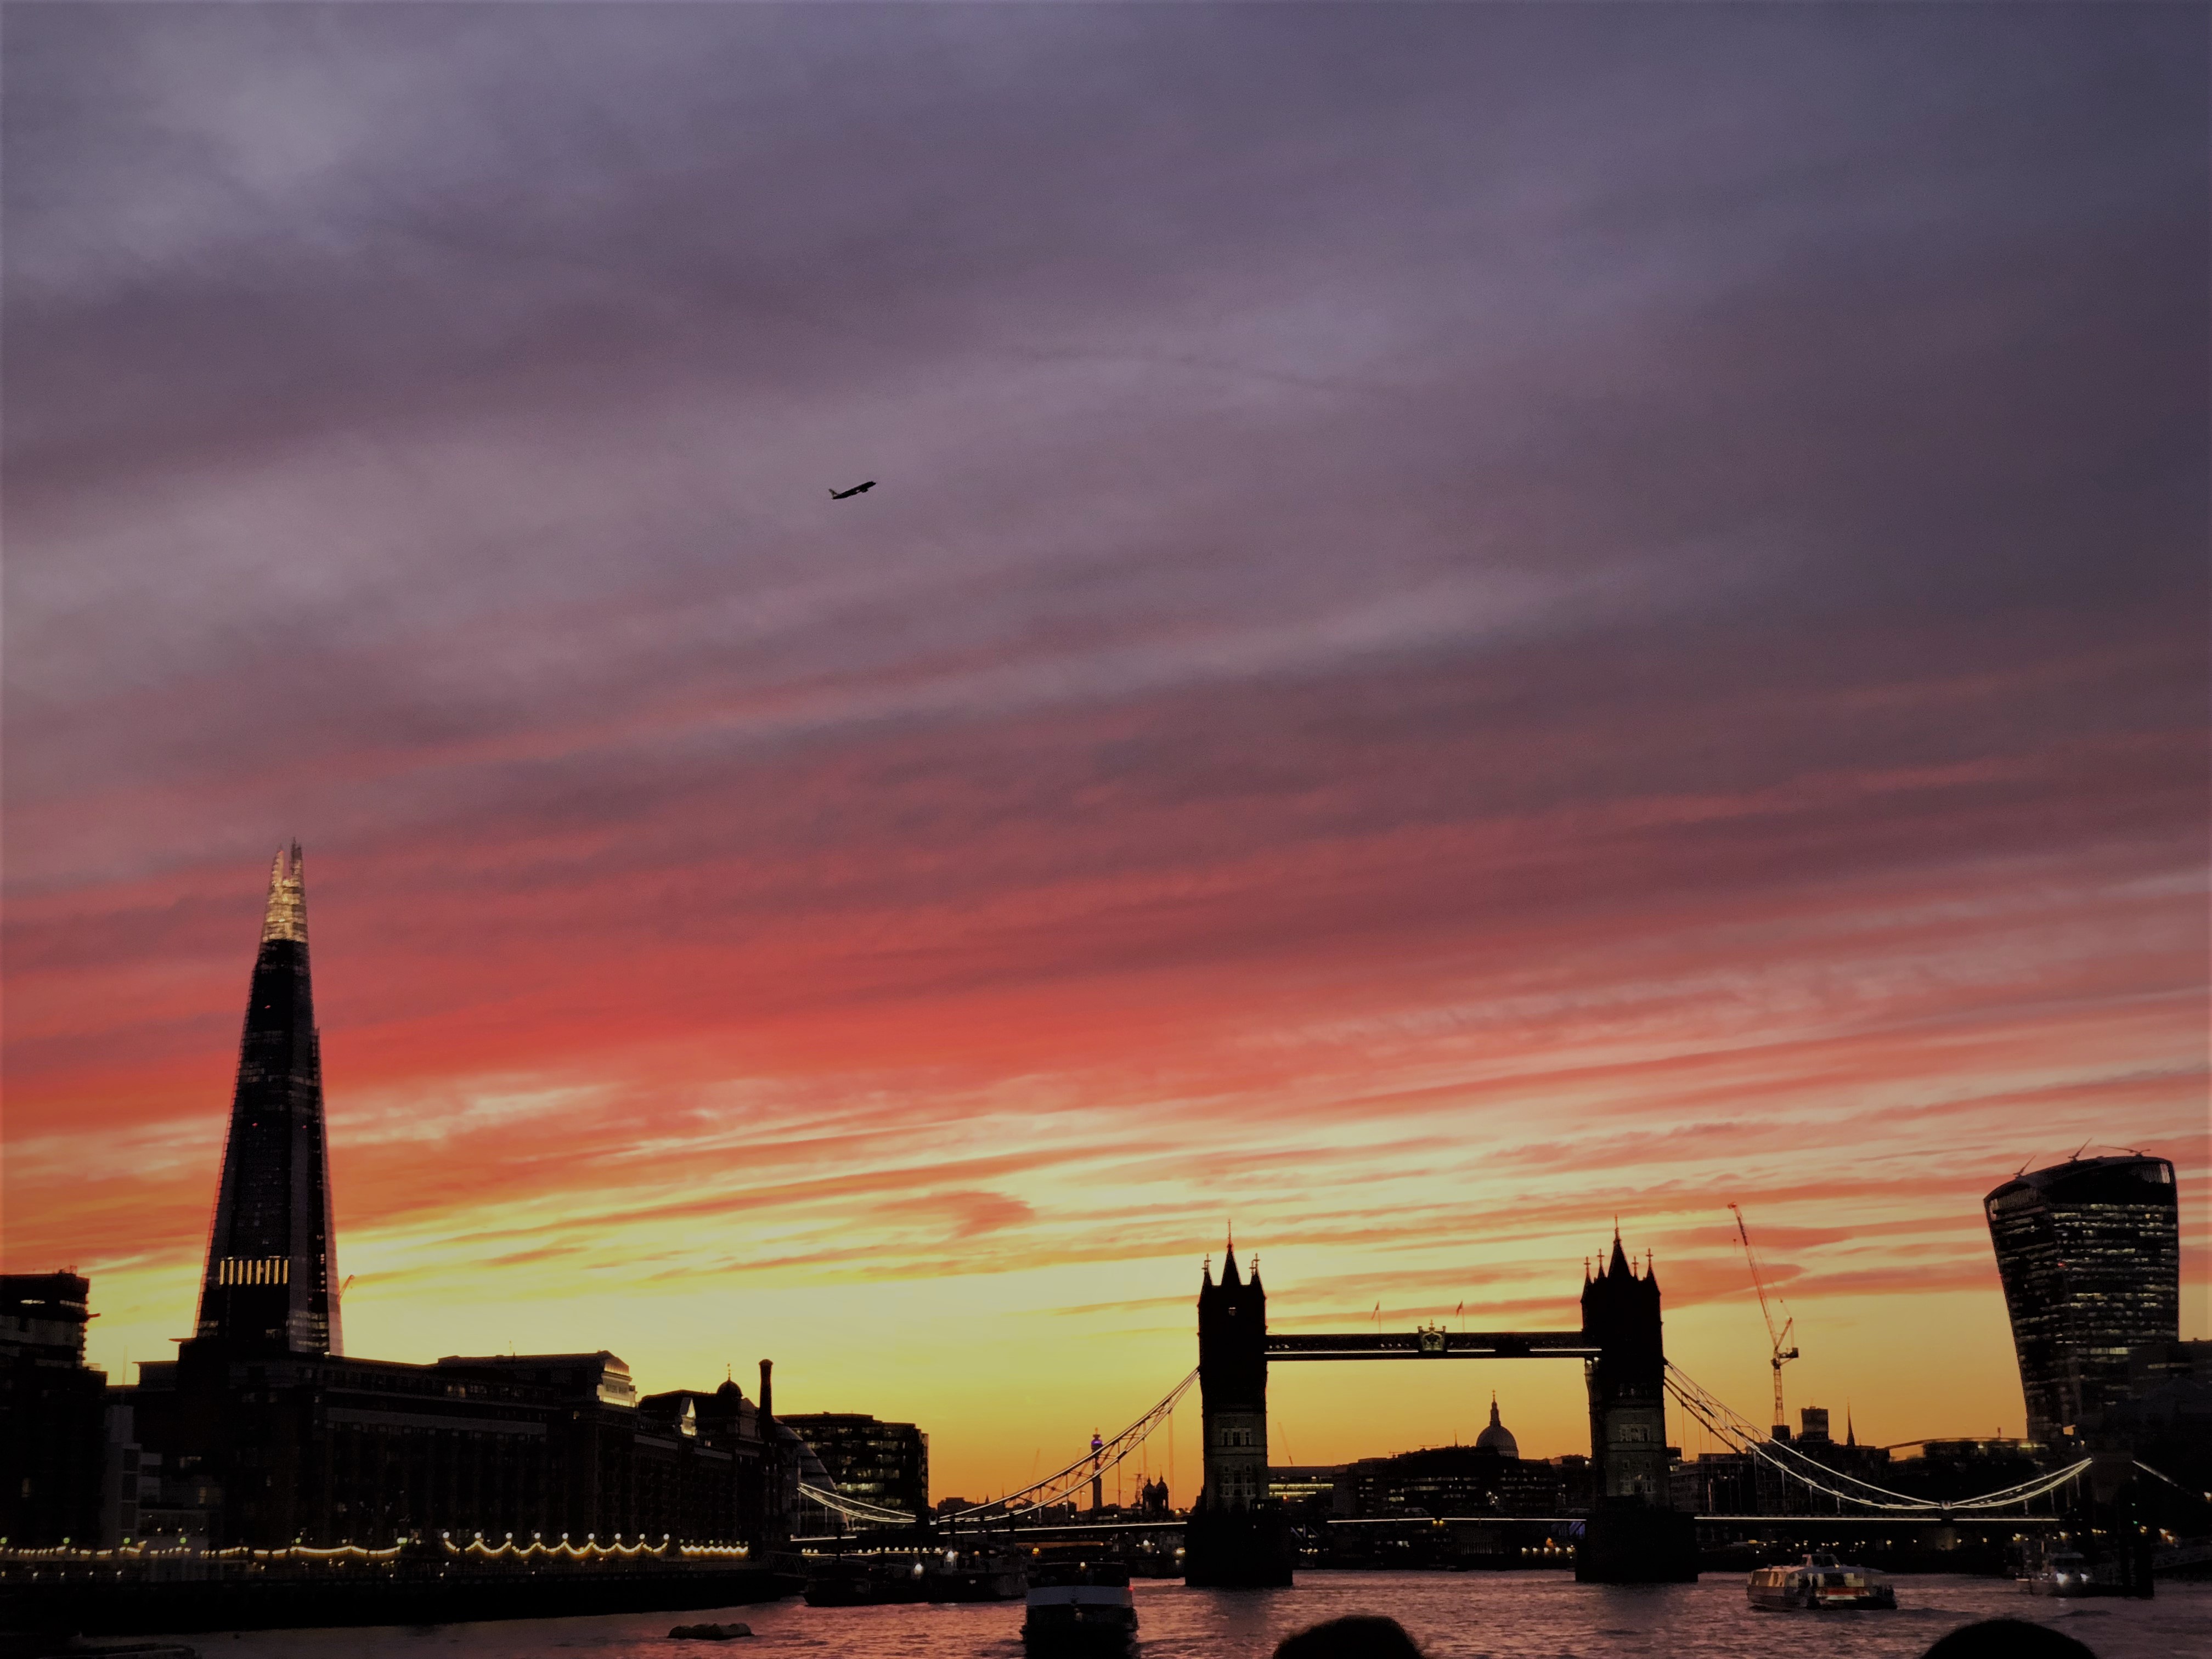
london, the shard, tower bridge, colourful sky, evening, sky, afterglow, sunset, cloud, horizon, dusk, landmark, morning, city, water, atmosphere, sunrise, cityscape, skyline, urban area, river, metropolitan area, tower, calm, metropolis, red sky at morning, architecture, dawn, photography, landscape, spire, skyscraper, night